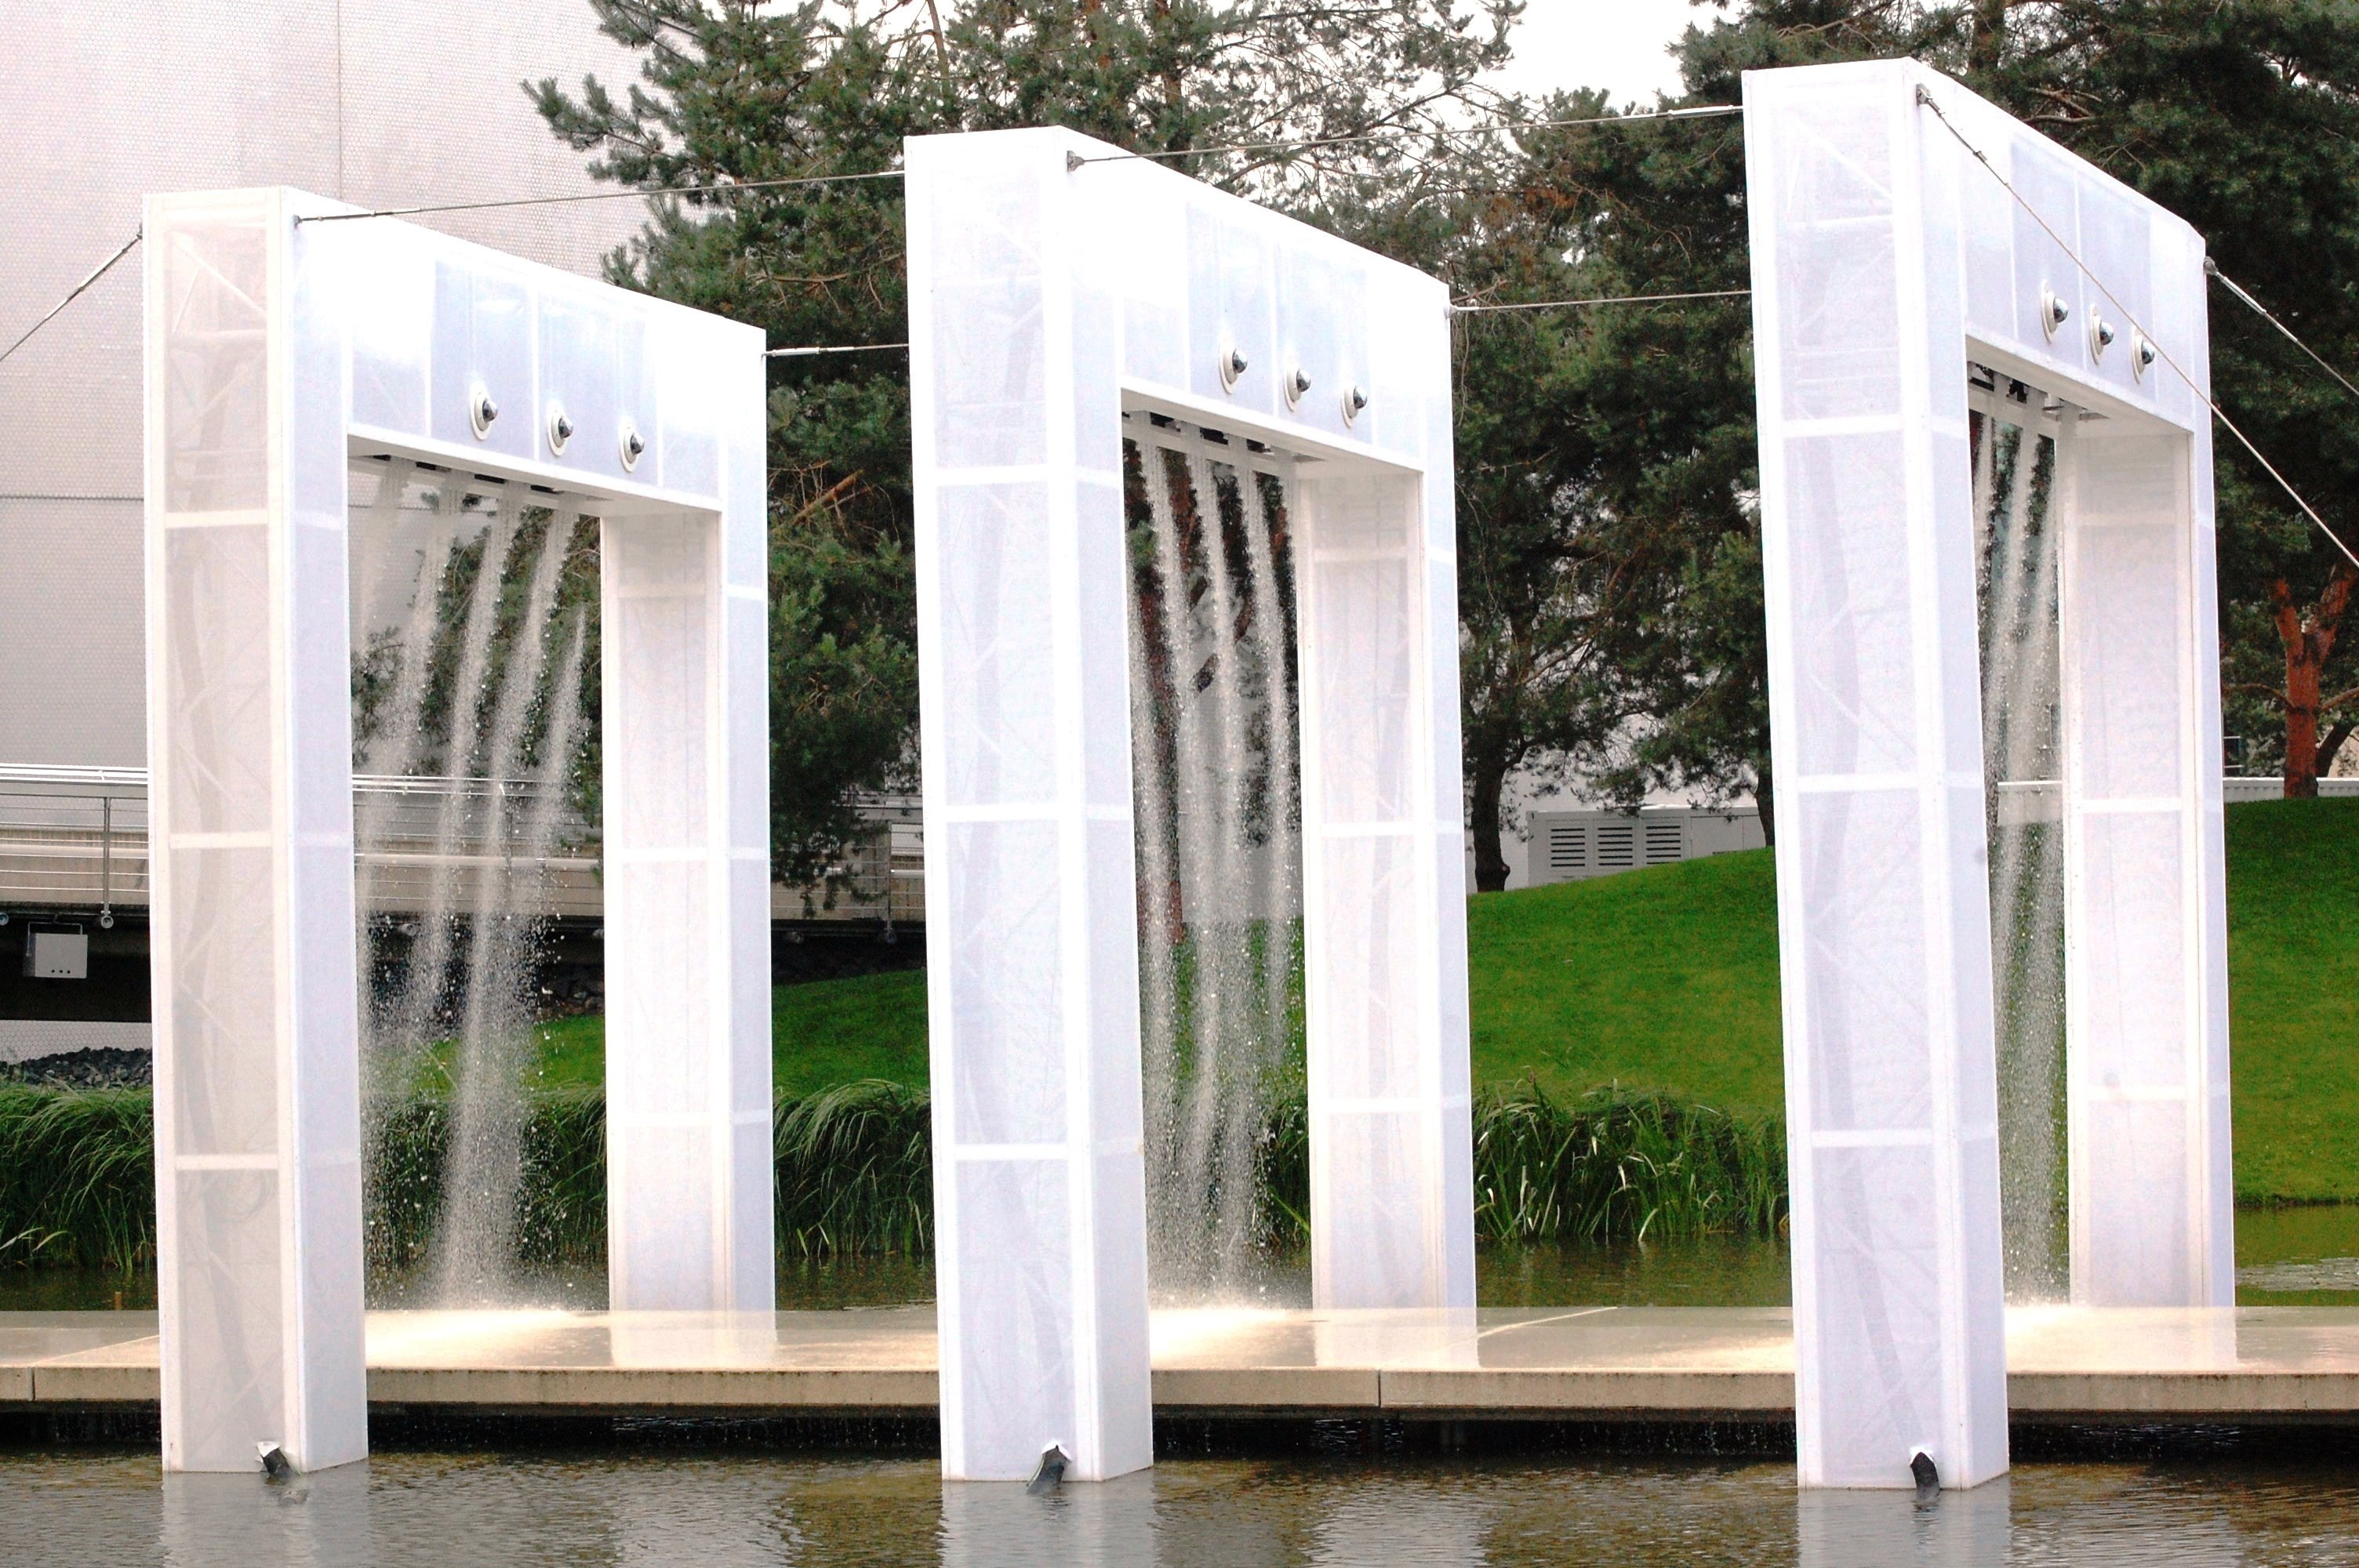
water, architecture, structure, bridge, window, arch, column, modern, goal, interior design, pavilion, water games, outdoor structure